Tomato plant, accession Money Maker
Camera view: horizontal (90 deg, fisheye); turntable rotation: 330 degrees
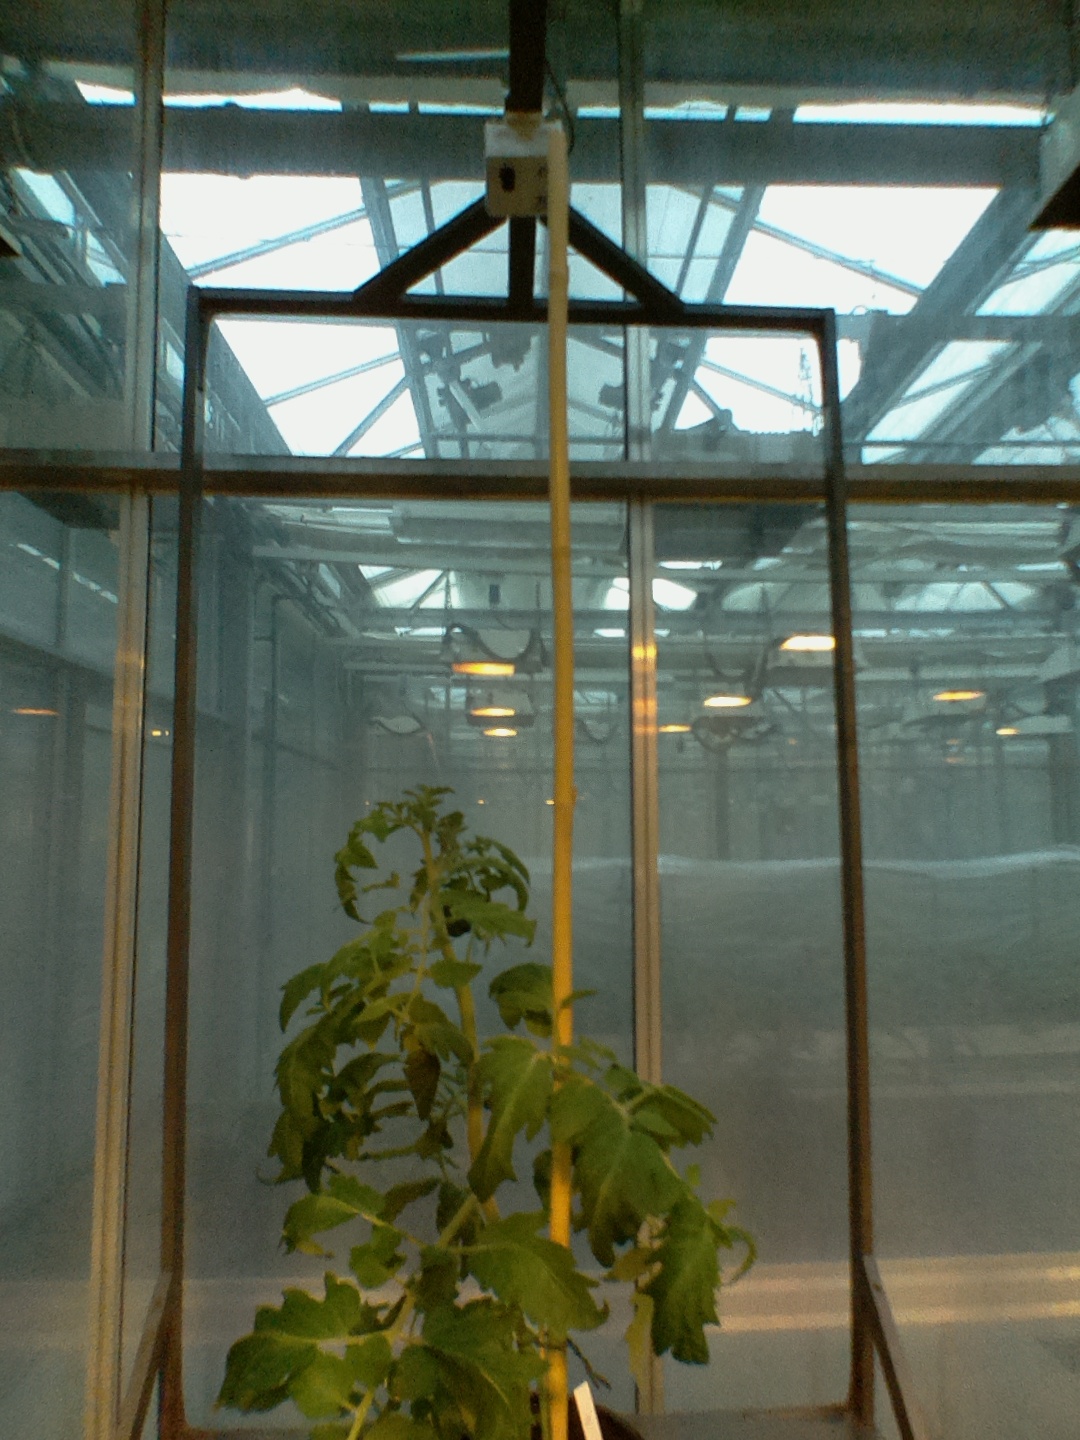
BBCH growth stage 53: 3 inflorescences visible